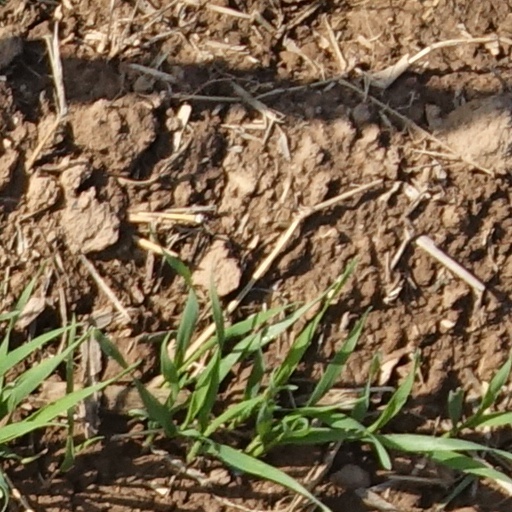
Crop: wheat